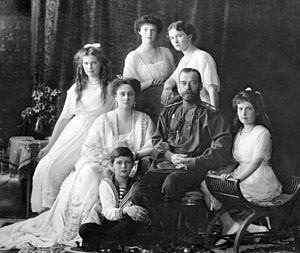
Grigori Efimovitch Raspoutine, par la suite Raspoutine-Novyi, probablement né le 9 janvier 1869 dans le village de Pokrovskoïe et mort assassiné le 17 décembre 1916, est un pèlerin, mystique et guérisseur russe. Il a été le confident d'Alexandra Feodorovna, épouse de l'empereur Nicolas II, ce qui lui a permis d'exercer une forte influence au sein de la cour impériale russe.